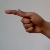
The image shows a hand gesture representing the letter 'G' in Indian Sign Language.